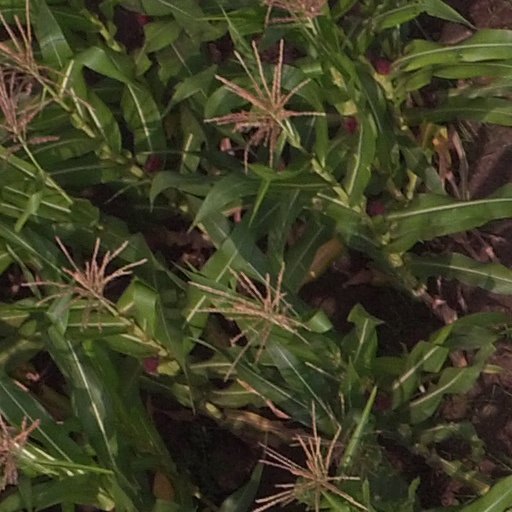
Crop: maize; corn